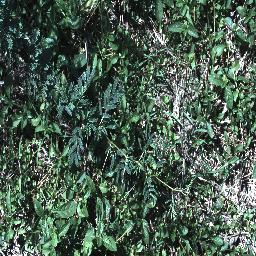
Label: prickly_acacia